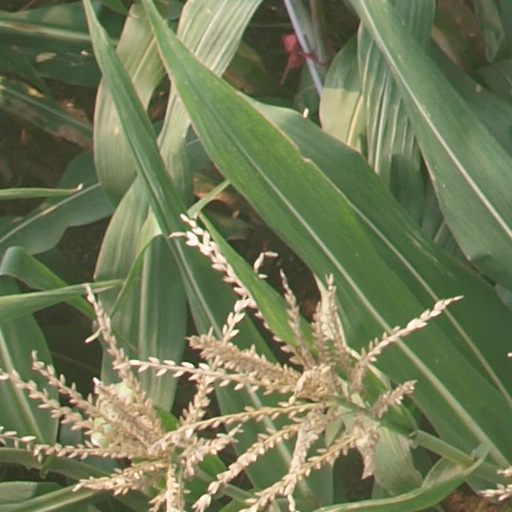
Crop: maize; corn